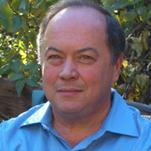
Age: 58